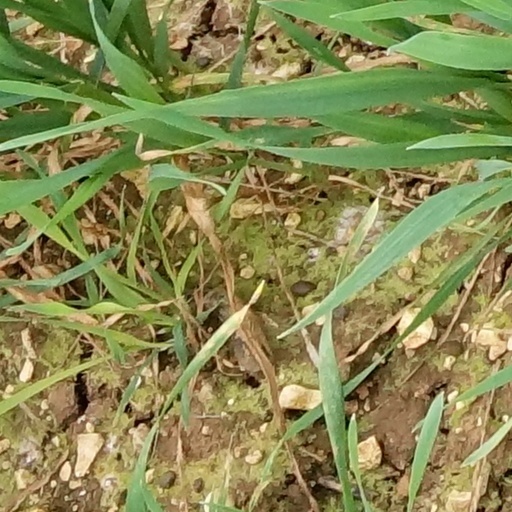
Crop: wheat